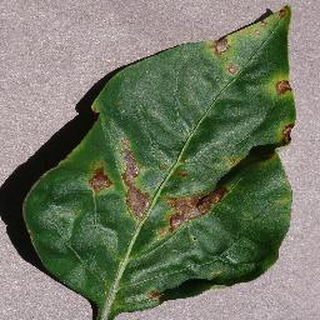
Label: bell_pepper_bacterial_spot